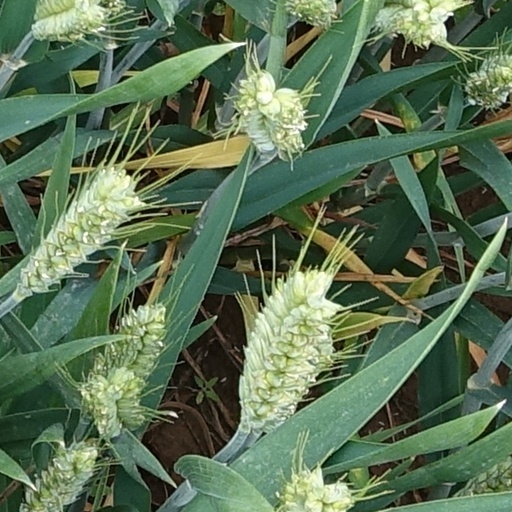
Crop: wheat